Zac Rinaldo

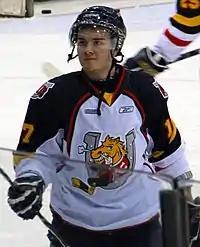
Rinaldo with the Colts.

Rinaldo was selected by the Philadelphia Flyers in the sixth round, 178th overall, of the 2008 NHL Entry Draft. After spending another season in the OHL, on August 11, 2009, he signed a three-year, entry-level contract with the Flyers. Rinaldo started the 2010–11 AHL season playing with the Flyers' AHL affiliate, the Adirondack Phantoms.